South African Army Infantry Formation

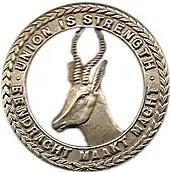
Old 1st SA Infantry Union Defence Force emblem

In 1915, the defence forces established the South African Overseas Expeditionary Force for war service outside Southern Africa. It included the "South African Infantry", comprising twelve battalions, and the "Cape Corps", comprising two battalions of Coloured volunteers. These units were disbanded in 1919.